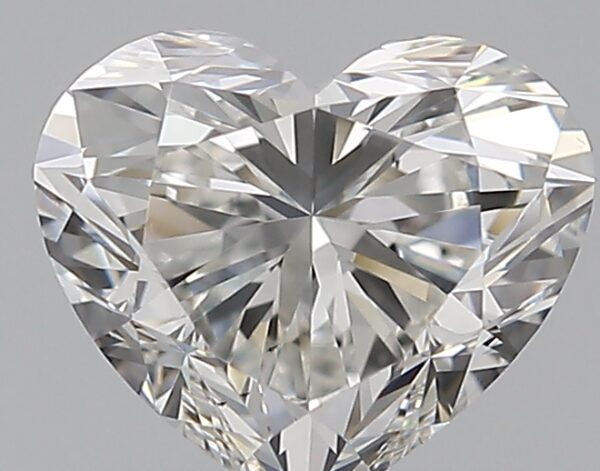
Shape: heart
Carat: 0.7
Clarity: VS2
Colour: G
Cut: EX
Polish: EX
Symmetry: VG
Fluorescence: N
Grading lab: GIA
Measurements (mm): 5.24 x 6.09 x 3.57